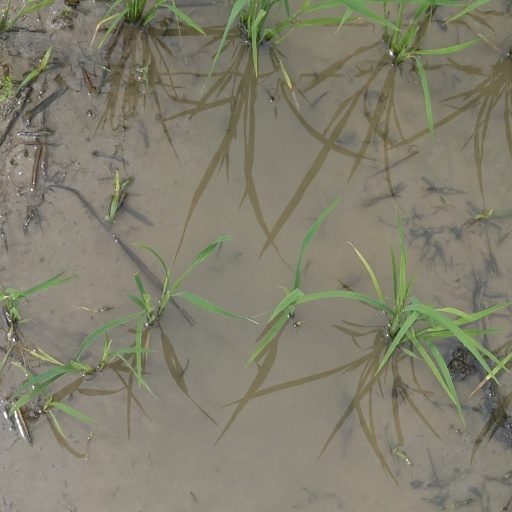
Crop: rice